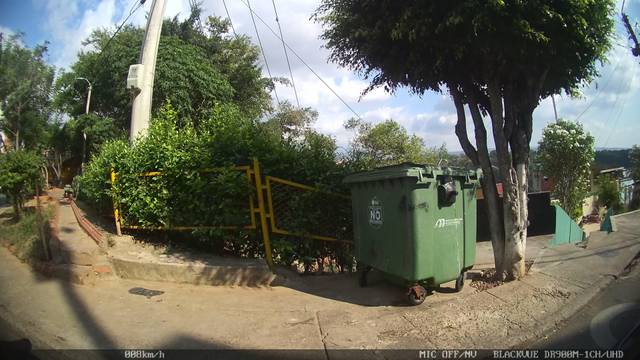
Region: Colombia
Coordinates: 7.107, -73.137